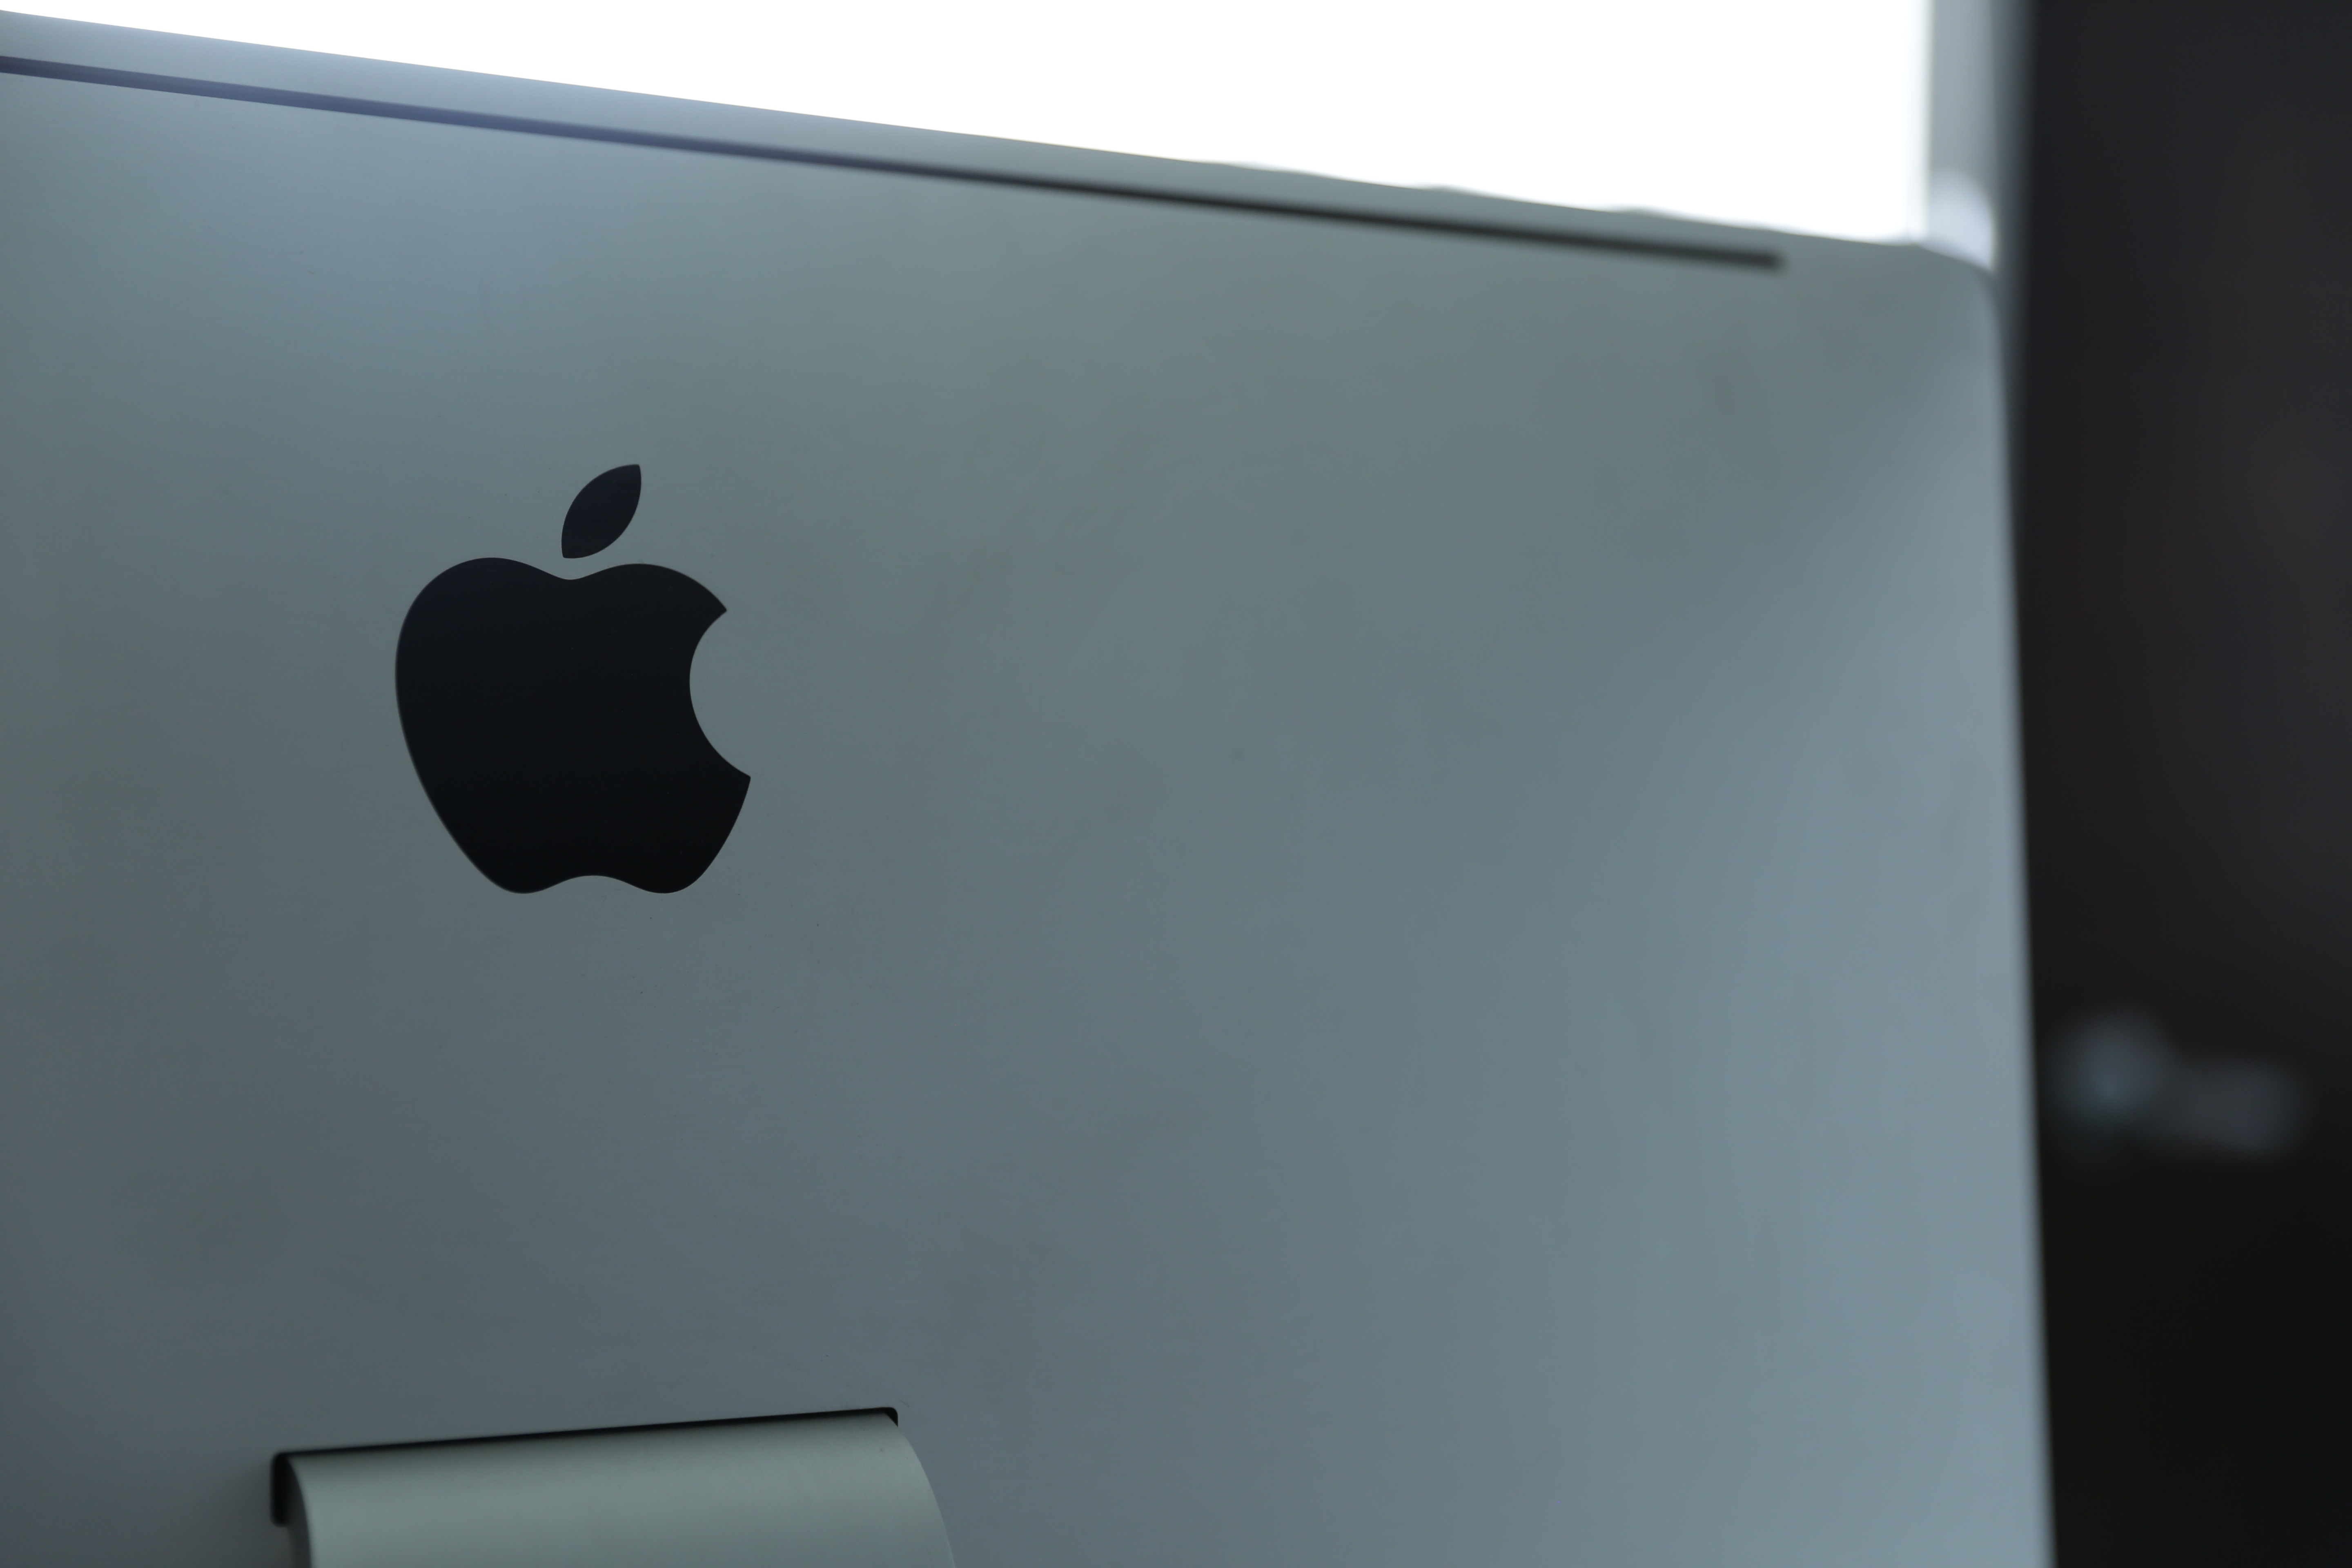
lighting, brand, picture frame, whiteboard, display device